MetaMaus

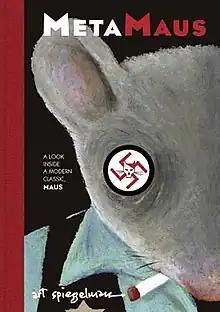
First edition

MetaMaus: A Look Inside a Modern Classic, Maus is a book by Art Spiegelman, published by Random House/Pantheon Books in 2011. The centerpiece of the book is an interview with Art Spiegelman, the author of "Maus", conducted by Hillary Chute. It also has interviews with his wife and children, sketches, photographs, family trees, assorted artwork, and a DVD with video, audio, photos, and an interactive version of "Maus". It also has documents such as the letters of rejection Spiegelman received from major publishers before Pantheon gave him a contract.